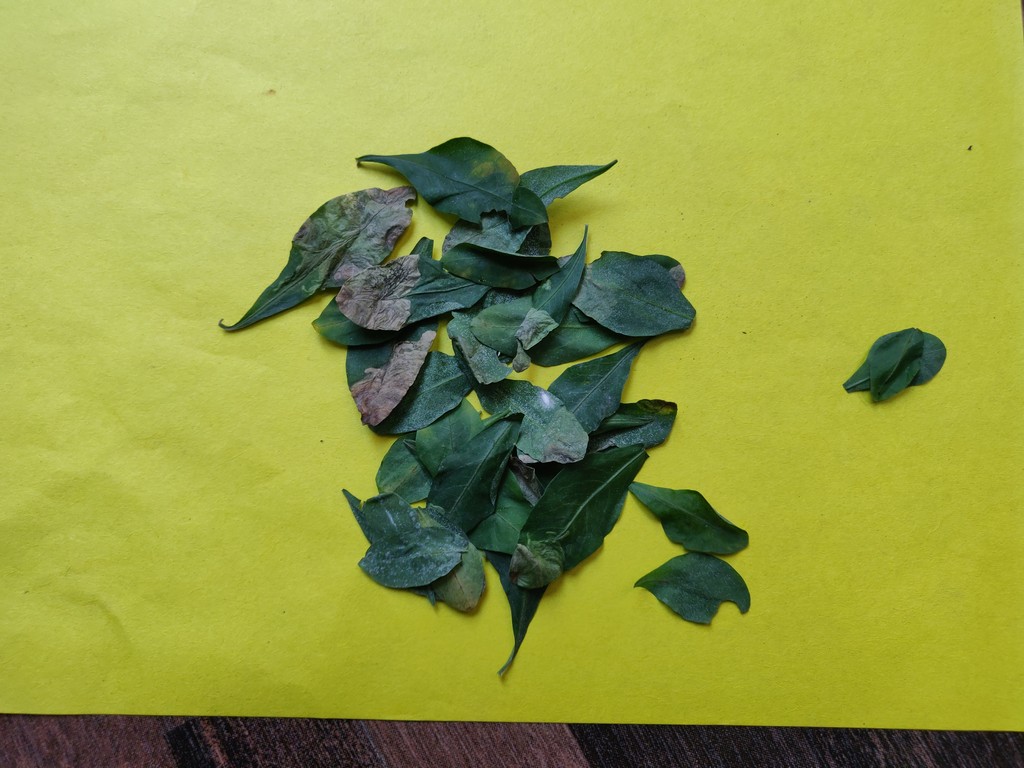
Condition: Unhealthy
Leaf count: multiple
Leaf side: unknown